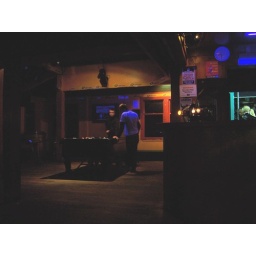
Pool table in the backpacker's bar